Sakugan

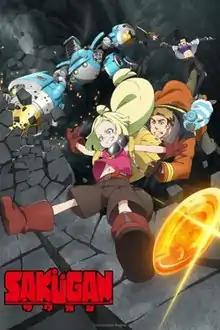
Key visual for the anime

is a Japanese anime television series produced by Satelight. It is directed and written by Jun'ichi Wada, with character designs by Yūji Iwahara, and music by Tatsuya Kato. It aired from October to December 2021.